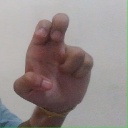
अक्षर: अ